Operation Forager logistics

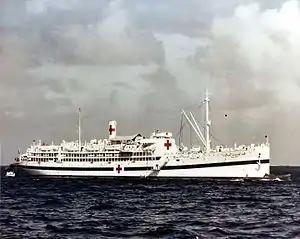
Hospital ship

This was partially offset by the allocation of 185 DUKWs. Each division had a DUKW company: the 1st Amphibian Truck Company for the 2nd Marine Division, the 2nd 1st Amphibian Truck Company for the 4th Marine Division, and a provisional amphibian truck company for the 27th Infantry Division. In addition, the 477th Amphibian Truck Company was attached to the XXIV Corps Artillery. For Guam, the 3rd Marine Division and the 1st Provisional Marine Brigade shared the III Amphibious Corps Motor Transport Battalion, with its Company C assigned to the brigade. When a typhoon struck on 29 July, an LST broached and LVTs and landing craft were unable to operate, but the DUKWs proved more seaworthy, and they were able to continue delivering supplies.